Coat of arms of Sydney

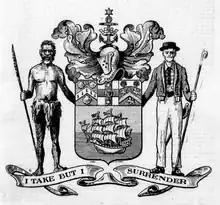
The original coat of arms (1908)

The coat of arms of Sydney was granted to the city on 30 July 1908 by England's College of Arms. It features a three-masted ship on a gold and blue background, along with symbols pertaining to various figures in Sydney's history (namely Viscount Sydney, Governor Phillip, Captain Cook, and Sir Thomas Hughes). The crest is an anchor encircled by a mural crown and surmounted by a six-pointed star, and the supporters are an Aboriginal and an 18th-century British seaman. The motto is "I take but I surrender". An interpretation published alongside the grant of arms explains this as follows: